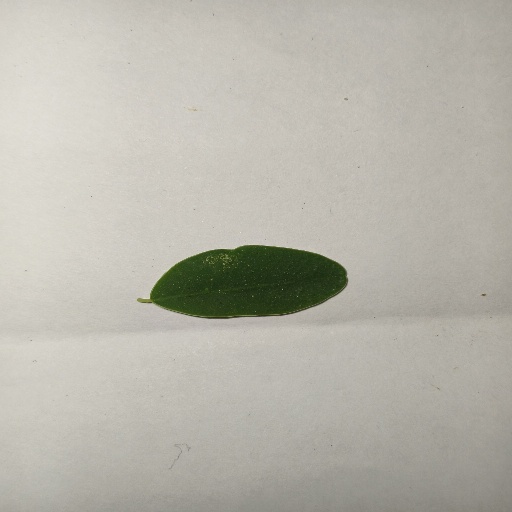
Species: Sojina
Leaf condition: Healthy Leaf